Susanne Leutenegger Oberholzer

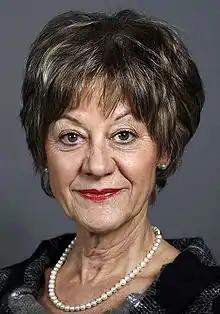
Susanne Leutenegger Oberholzer in 2007

Susanne Leutenegger Oberholzer (born 6 March 1948 in Chur, Grisons) is a politician of the Social Democratic Party of Switzerland. She was a National Councillor from 1987 to 1991, then again from 1999 to 2018.